Influence of the American Revolution on the French Revolution

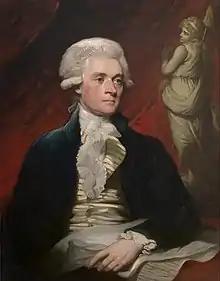
1786 portrait of Thomas Jefferson by Mather Brown

After several unsuccessful attempts to resolve the financial crisis, the King was persuaded in May 1789 to convene the Estates-General with the objective of finding a solution to the crisis. The Estates-General consisted of three estates – the clergy, the nobility, and the commoners – and had not met since 1614. This body was unable to resolve the crisis (understandably, given the immensity of the problem). The King then tried, ineffectually, to disband it and was later forced to reverse his decision. The Third Estate ultimately declared itself to be the National Assembly, a legislative body, without bothering to seek the King’s approval. This further undermined his authority. At the same time, the National Assembly was unable to address the concerns of and to control the Parisian masses, who were suffering from food shortages and high prices. In July 1879, they attacked and took the Bastille, the event that marks the beginning of the French Revolution. As summarized by a French scholar, so “ it was that the fiscal history of the "Ancien Régime" led directly to the Revolution. The latter arose because the Estates-General was summoned as a last resort, when the crisis in the Treasury had finally proved to be unsoluble.”